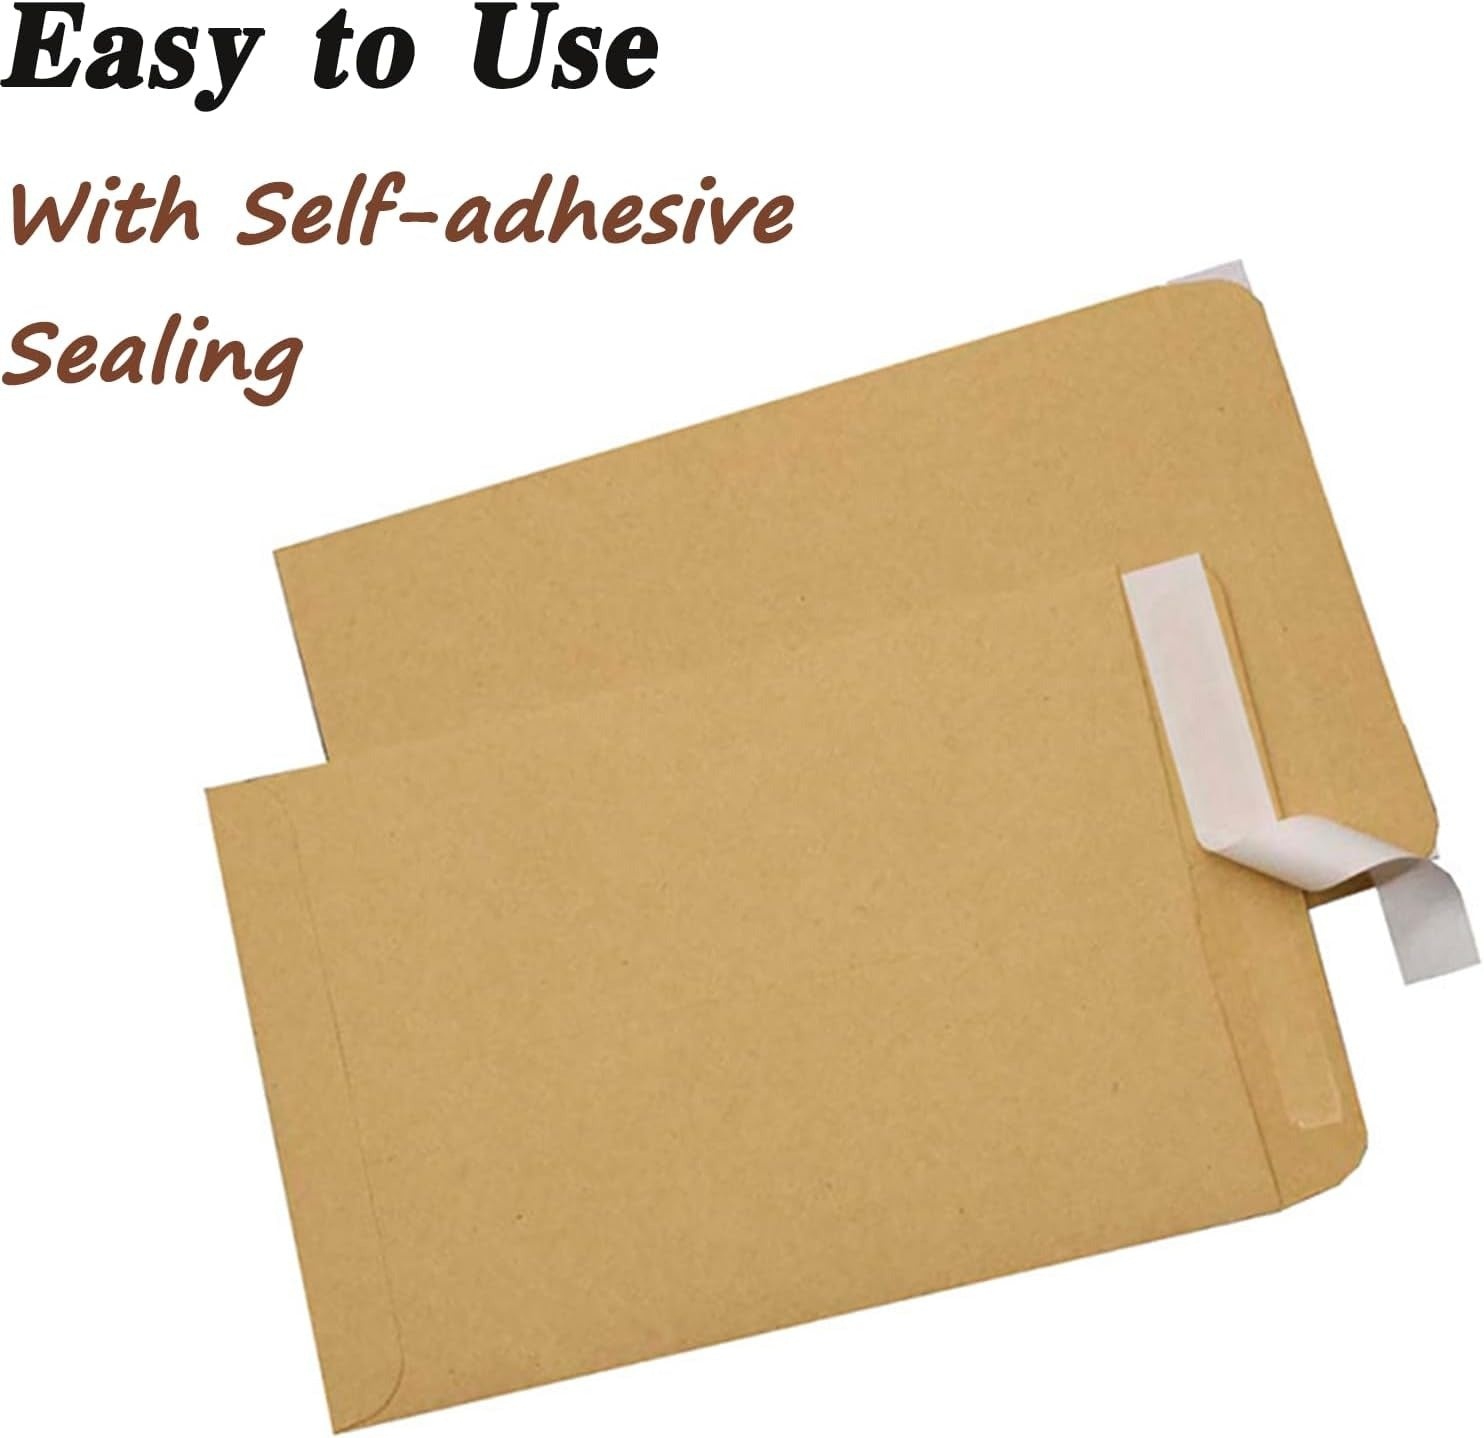
Brown Kraft Envelope for Invitations & Office Use (1 Pc, 16x14 Inch)
8784 Kraft Envelopes, 16 x 14 Inch, Brown Envelopes, Envelopes, Card Envelopes, Kraft Paper Envelopes, Invitation Envelopes, Postcard Envelopes, Quick Self Seal, Stationery For General, Office (1 Pc ) Description:- Standard invitation Kraft Envelopes. The envelopes are exactly measured16x14 inches.Perfect for Paper. Events: weddings, birthdays, baby showers, graduations,holiday, party invitation,letters, hand made cards, business and more. Don't Have To Worry About The Envelopes Being Too Thin.good paper. Excellent quality.You cannot see right through the envelopes.Your privacy will be well protected. Quick Self Seal,Simple To Use. No need to seal with an envelope moistener or lick, just peel and press.Also the adhesive tape is strong, please feel safe to use it. Suitable for a variety of scenarios: invitations, baby showers, weddings, graduations, parties, etc. Easy to print, envelopes work with most printers. If you want to use the envelope for customization or printing, this is the right envelope for your needs. Kraft envelopes are ideal for mailing thank you notes, holiday cards, greeting cards, invitations, announcements, stationery, photos, and postcards. We Provide Best Service.Our company philosophy is to provide both beautiful and useful products with environmentally friendly materials and reasonable pric Dimension:- Volu. Weight (Gm) :- 58 Product Weight (Gm) :- 26 Ship Weight (Gm) :- 58 Length (Cm) :- 16 Breadth (Cm) :- 15 Height (Cm) :- 1
Brand: mukundam
Category: Office Supplies > General Office Supplies > Paper Products > Envelopes